Paddle Australia

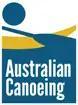
Former logo

The body was founded in Bexley, New South Wales on 10 September 1949 as the Australian Canoe Federation and affiliated with the International Canoe Federation in 1951. In 1996, the Australian Canoe Federation at its Annual General Meeting adopted a new Constitution and changed the name of the association to Australian Canoeing Inc. In 2015, this was changed to Australian Canoeing Ltd. In June 2018, the organization rebranded as Paddle Australia Ltd.